Bradford-Loockerman House

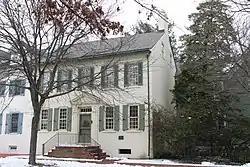
Bradford-Loockerman House, January 2011

Bradford-Loockerman House, also known as the Loockerman House, is a historic home located at Dover, Kent County, Delaware. The house is in two sections; one of brick and one frame. The original section dates from 1742 and is a -story, brick, nearly square five bay structure in a First Period English(late-Medieval) / early-Georgian style. Attached is a substantial later frame addition. It fronts directly on the sidewalk with no front dooryard, but has a large and very handsome garden behind the main house and on its south side.